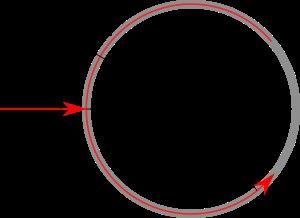
Un gyromètre est un instrument qui mesure une vitesse angulaire. Il est utilisé principalement dans les véhicules pour mesurer une vitesse angulaire.
Un gyromètre laser ou gyrolaser est un capteur de vitesse angulaire basé sur l'effet Sagnac et mettant en œuvre un rayon laser. Celui-ci parcourt un circuit optique dans les deux sens, l’interférence des deux rayons va dépendre de la vitesse de rotation de l’ensemble.